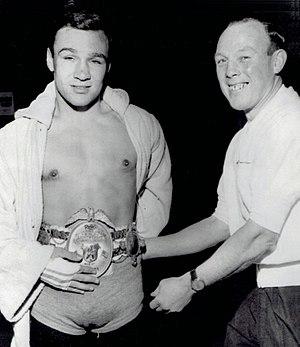
Dave Charnley est un boxeur anglais né le 10 octobre 1935 à Dartford et mort le 3 mars 2012.